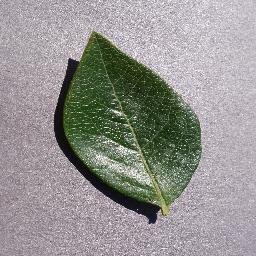
Label: Blueberry___healthy